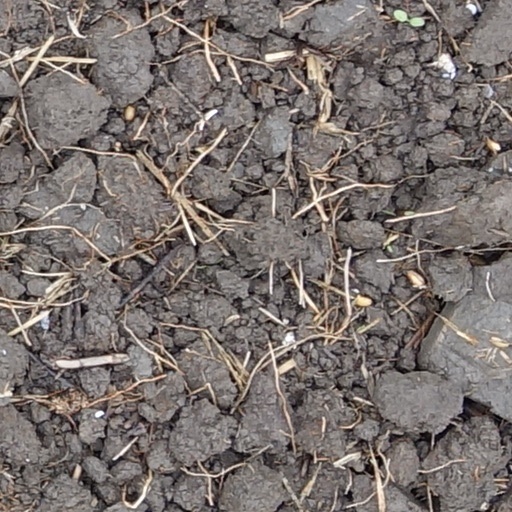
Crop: wheat